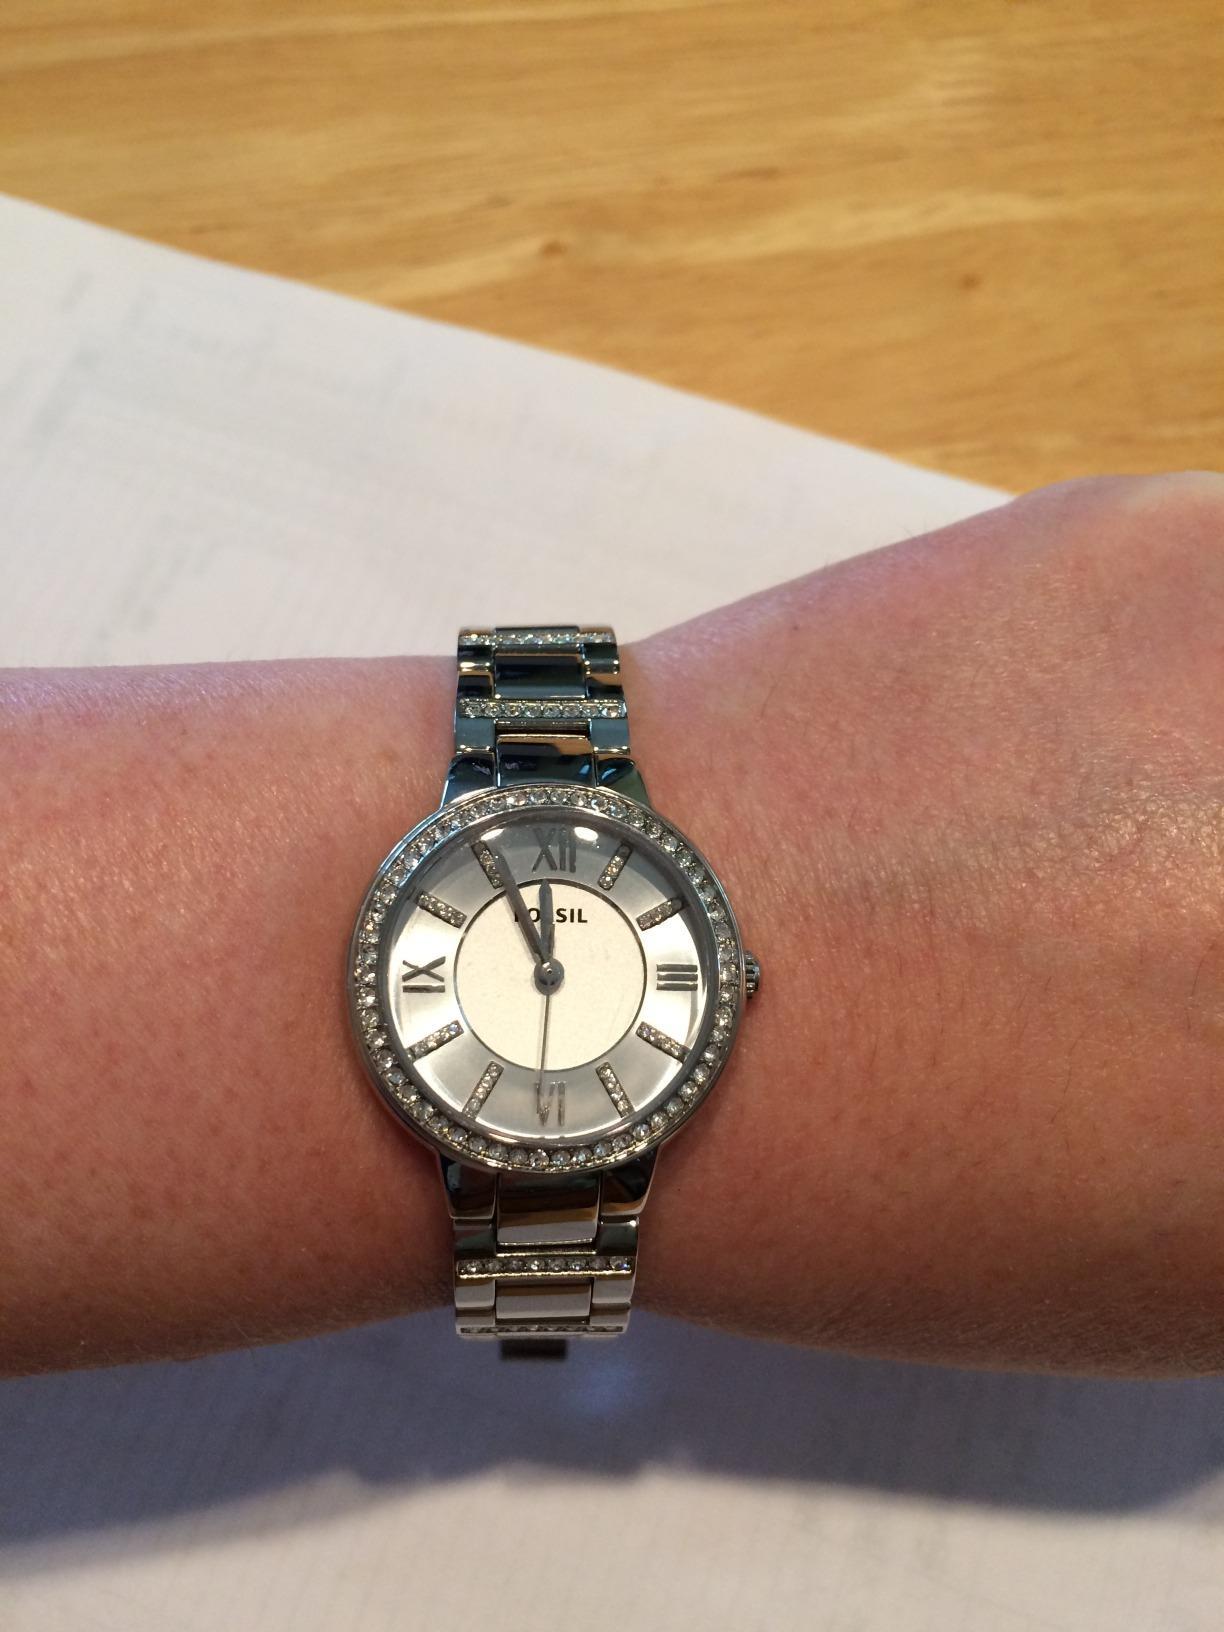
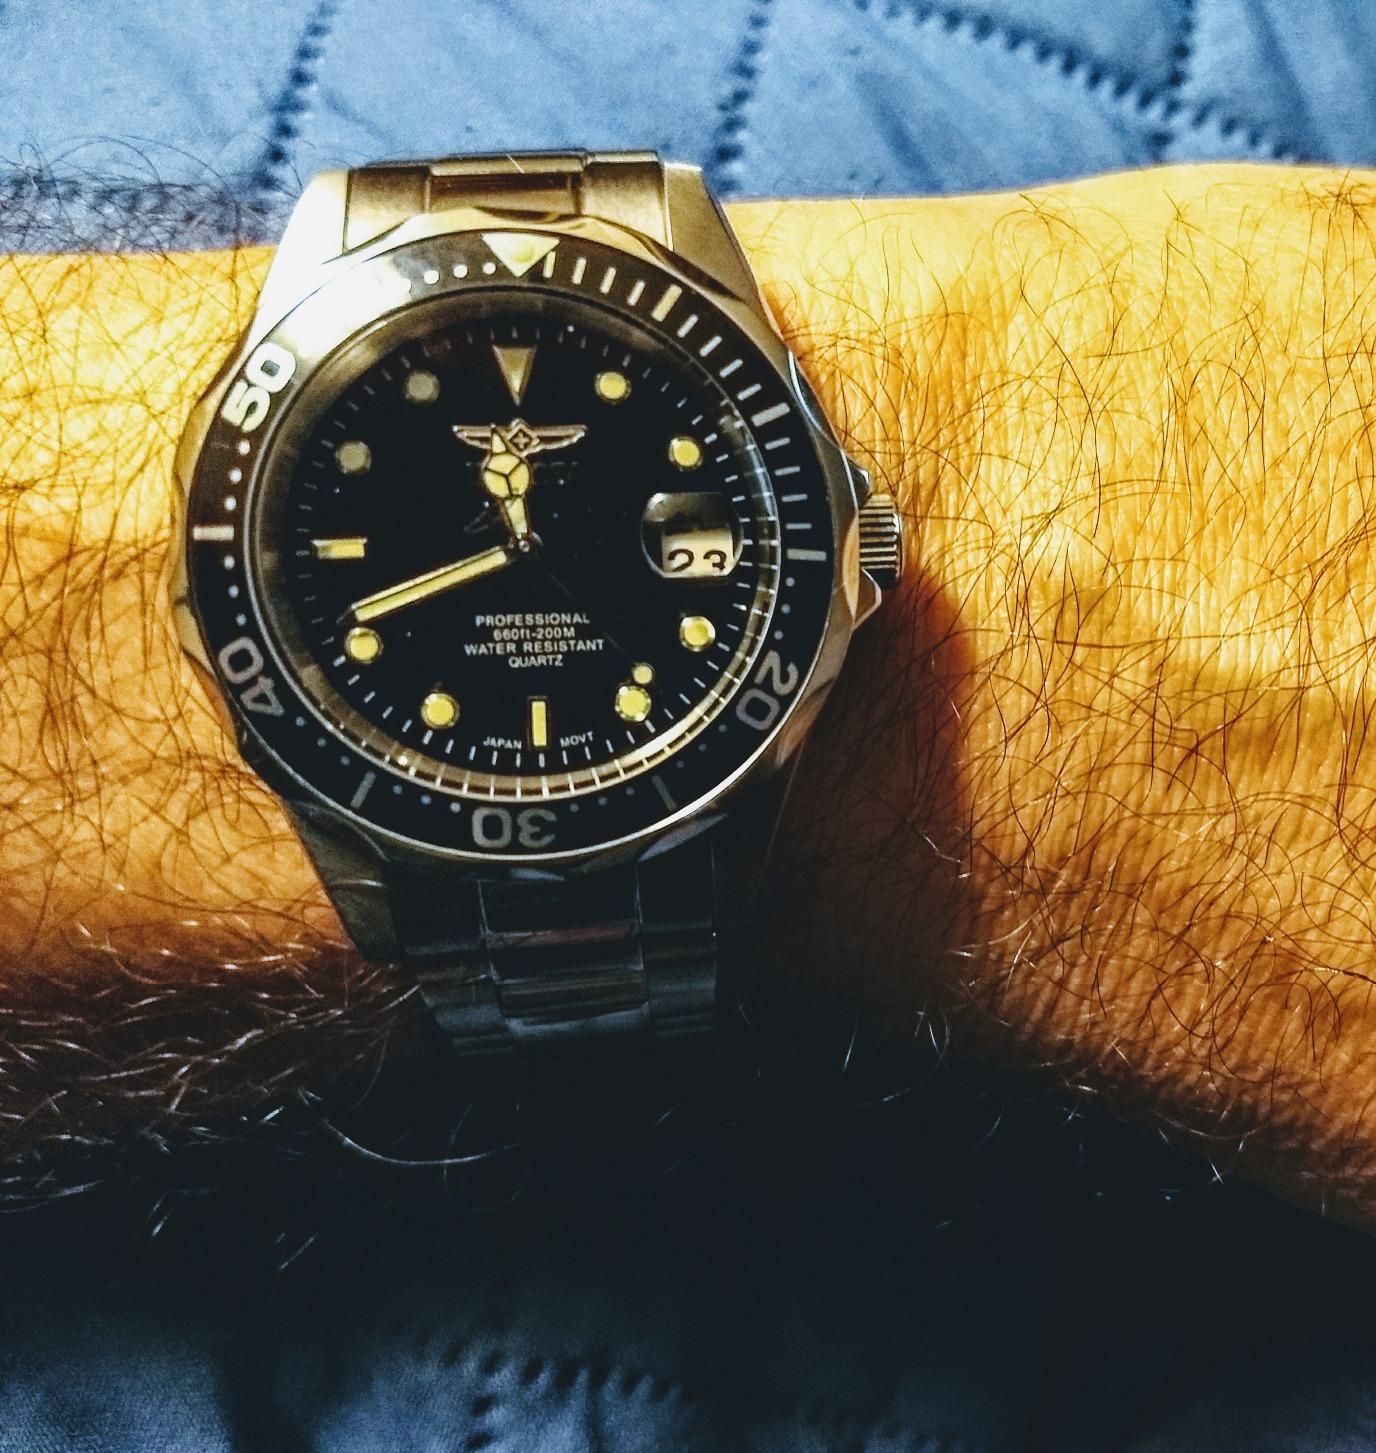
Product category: accessories_watch
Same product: no